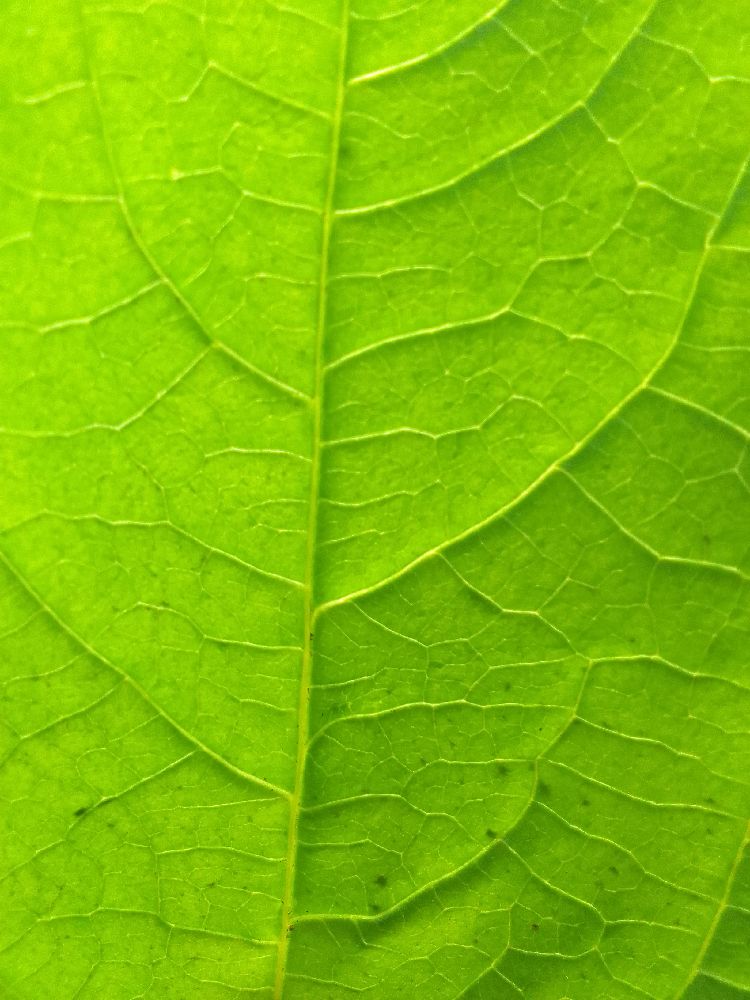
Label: healthy